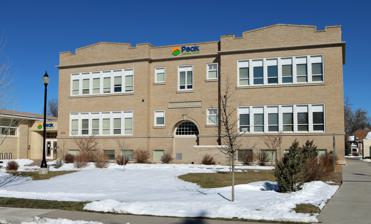
Building: Churchill Public School (Cheyenne, Wyoming)
Country: United States of America
Year built: 1911
United States historic place Churchill Public School U.S. National Register of Historic Places The school in 2015. Show map of Wyoming Show map of the United States Location 510 W. 29th St., Cheyenne, Wyoming Coordinates 41°8′35″N 104°49′36″W / 41.14306°N 104.82667°W / 41.14306; -104.82667 Area 1.6 acres (0.65 ha) Built 1911 Architect William Dubois Architectural style Prairie School, American Foursquare MPS Public Schools in Cheyenne, Wyoming MPS NRHP reference No. 05000704 Added to NRHP August 22, 2005 The Churchill Public School , also known as Churchill Elementary School , is a historic school located in Cheyenne, Wyoming , USA. Built in 1911, it is the oldest surviving public school in Cheyenne. The school is named for James Otis Churchill, Cheyenne's superintendent of schools for nearly two decades. The prominent Cheyenne architect William Dubois gave the school a Prairie design with an American Foursquare plan. It was the first of several schools designed by Dubois in Cheyenne. The two-story brick building has a stepped parapet along its flat roof. The school was listed on the National Register of Historic Places in 2005. References